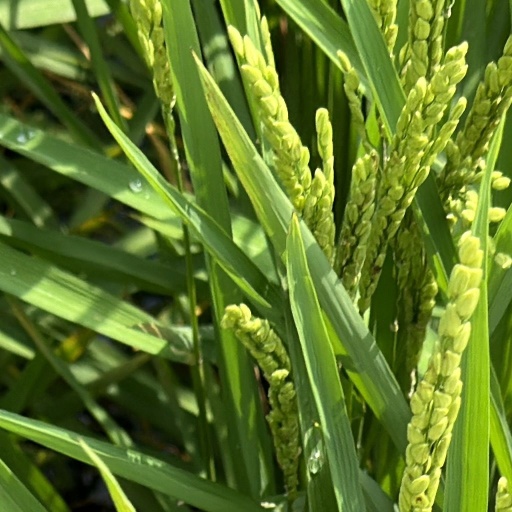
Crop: rice